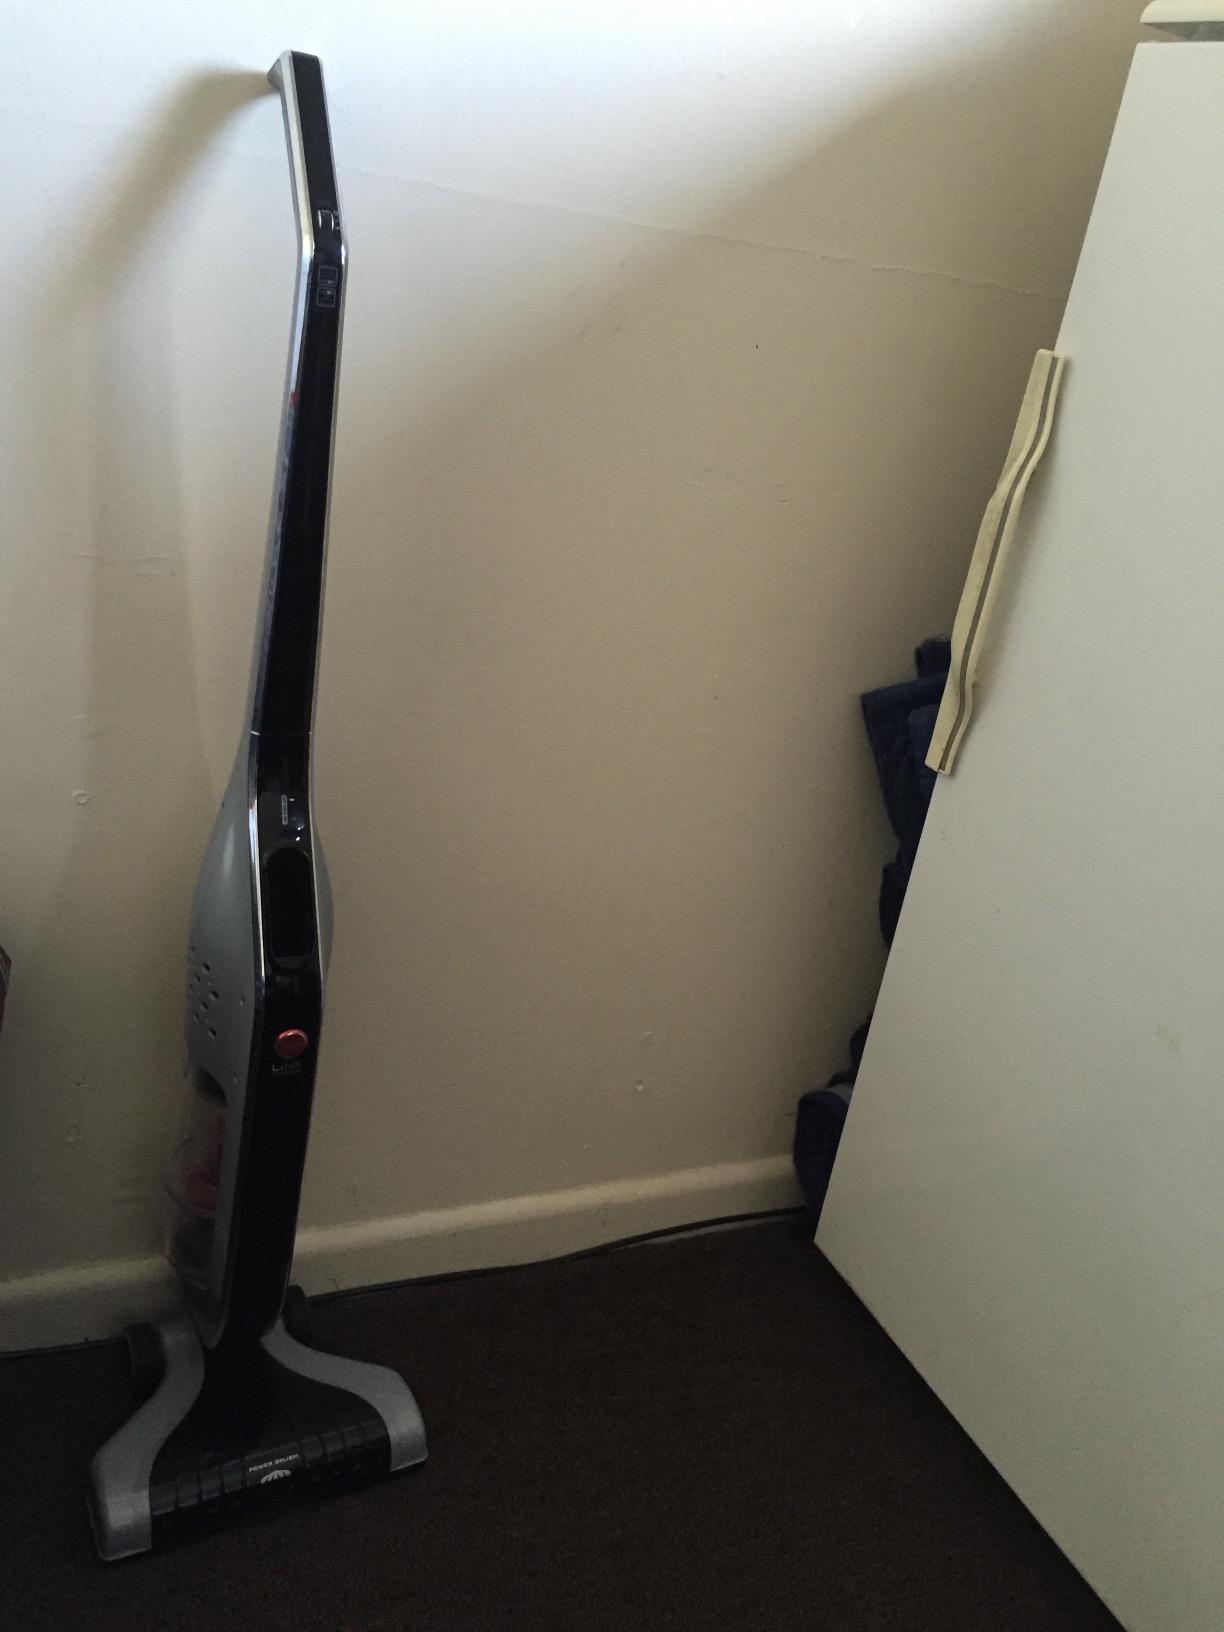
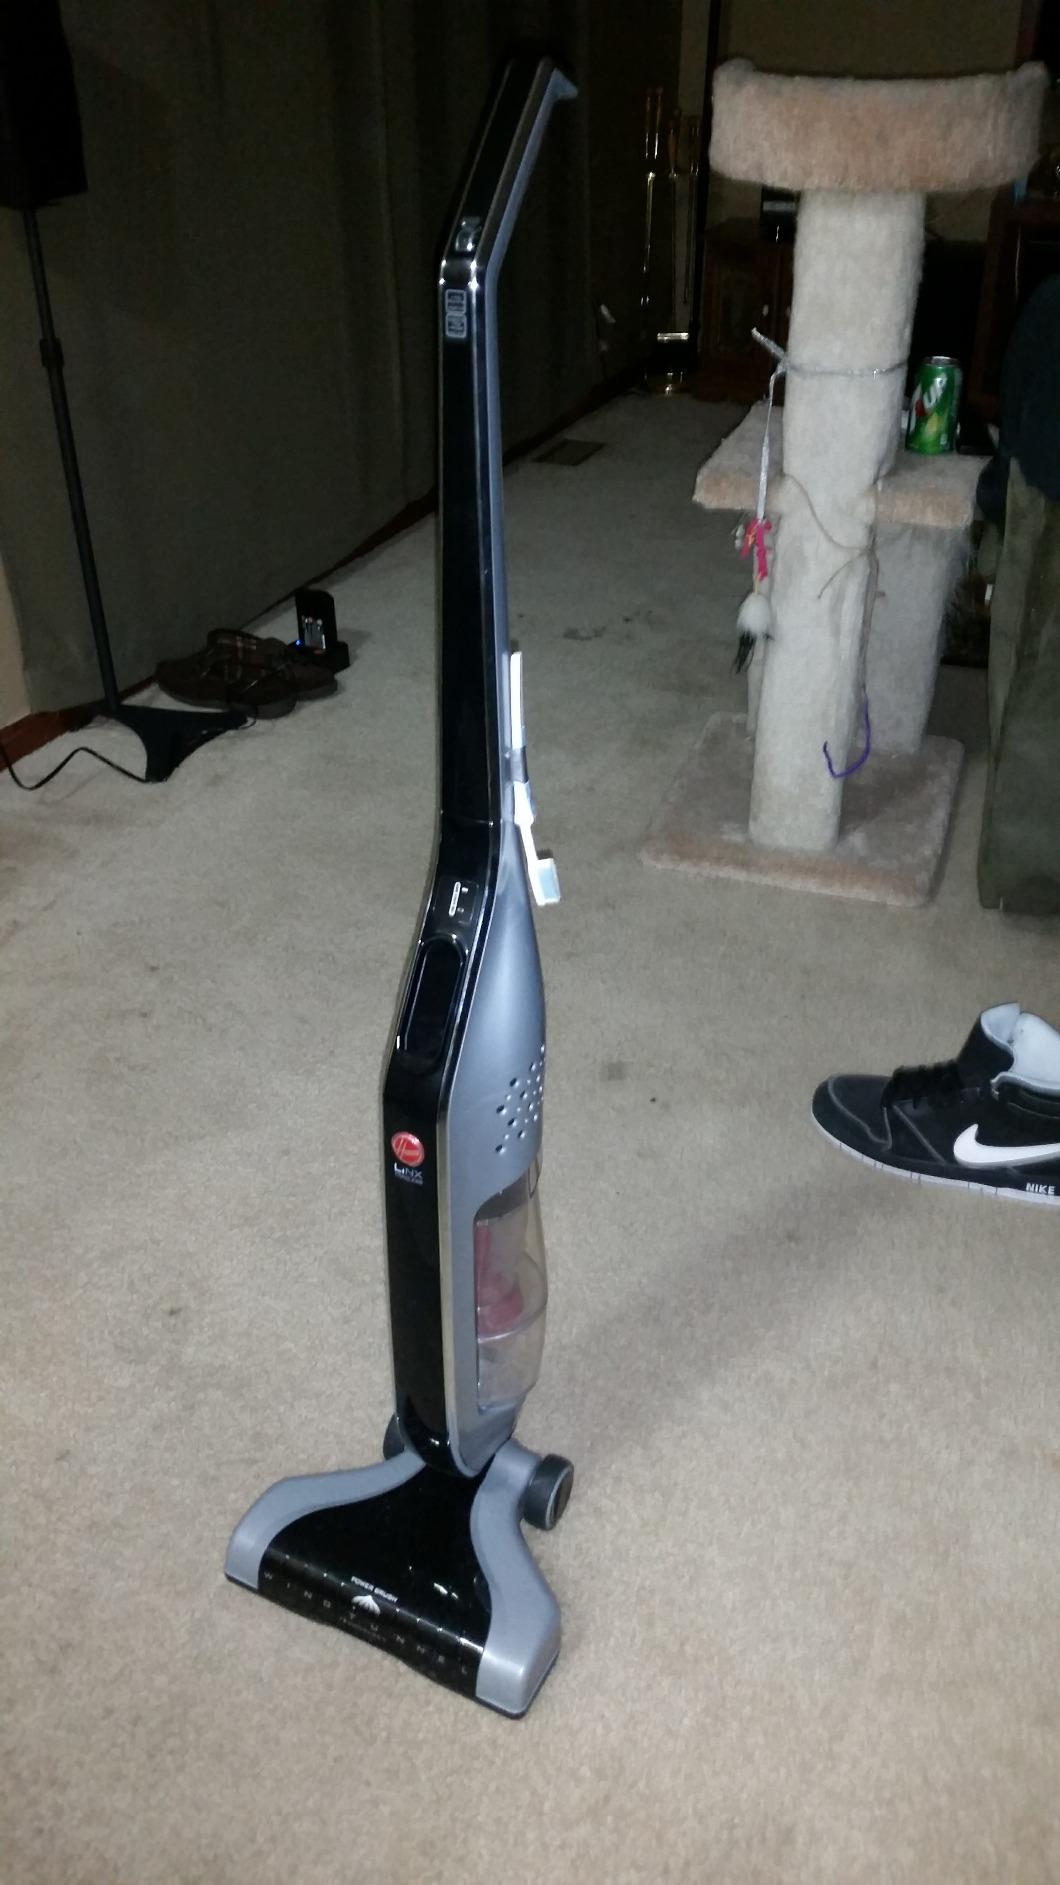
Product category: items_vacuum
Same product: yes